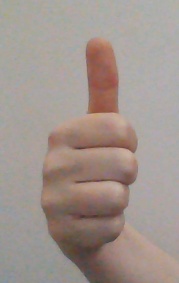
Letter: aleff